Mahdi Fahs

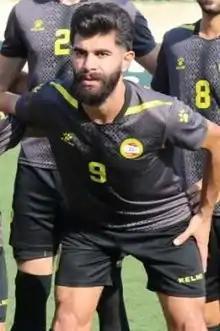
Fahs with Ahed in 2020

Mahdi Hassan Fahs (born 13 October 1994) is a Lebanese footballer who plays as a midfielder for club Nejmeh .